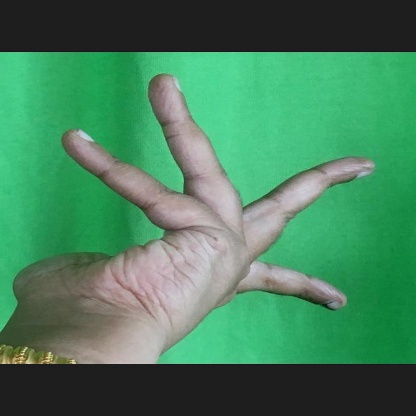
Mudra: Alapadmam